Os Cariocas

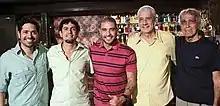
Os Cariocas is a vocal ensemble, created by Ismael Neto in 1942, whose repertoire is Brazilian popular music (MPB). In the photo, in the company of the samba composer and singer, Diogo Nogueira.

Os Cariocas are a Brazilian popular music band. The band was first founded in 1942 by two brothers, and , and continues to perform today (with new members).